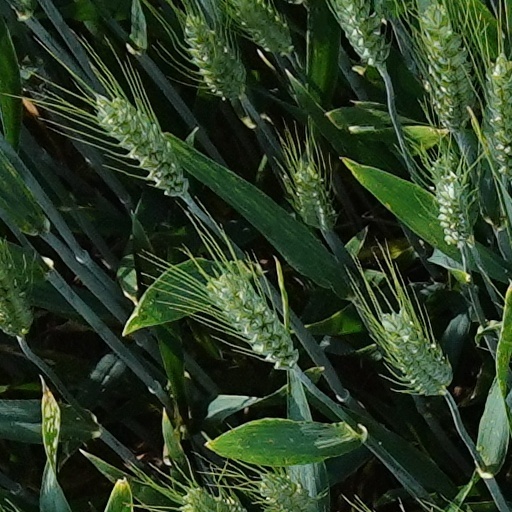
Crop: wheat